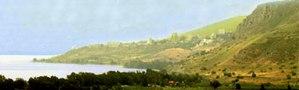
Madgdala zone: la vallée - Nazag
Magdala est le nom d´une ancienne ville de Galilée citée dans le Talmud, sous les noms hébreux Migdal Zab'ayya ou Migdal Nunia. La tradition chrétienne associe à cette ville le personnage de Marie la magdaléenne. Celle-ci est souvent appelée Marie de Magdala, car dit-on, elle serait de cette ville. Toutefois, la nature du lien de Marie avec la ville de Magdala n'est pas claire. Jusqu'au IIIᵉ siècle les sources parlent d'une ville appelée Tarichae et il n'est pas établi que cette ville ait été appelée Magdala auparavant.